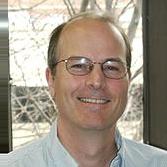
Age: 43